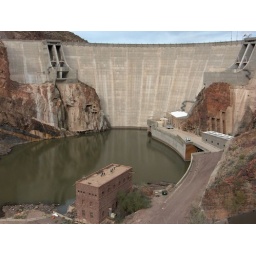
The lake and arched bridge are obscured by this angle, but they are straight ahead (north) of the dam.